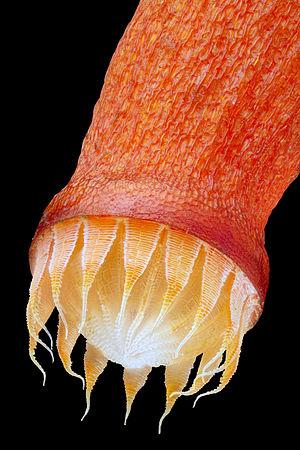
Bryum est un genre de bryophytes, c'est-à-dire de mousses végétales.
Le terme péristome, qui nous vient directement de la langue grecque et veut dire « autour de la bouche », est par extension employé pour décrire diverses structures entourant l’ouverture d'un organe chez les plantes, certains invertébrés comme les mollusques ou rotifères et chez divers Protistes.